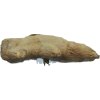
Label: ginger